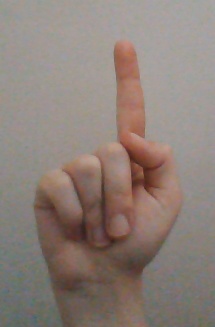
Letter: bb